Phil Linz

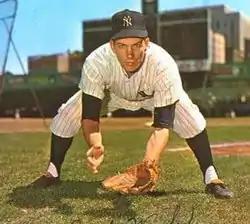
Linz, circa 1964–65

Philip Francis Linz (June 4, 1939 – December 9, 2020) was an American professional baseball player. Linz played in Major League Baseball for the New York Yankees (1962–65), Philadelphia Phillies (1966–67), and New York Mets (1967–68). He batted and threw right-handed, and was listed at and , during his playing days.